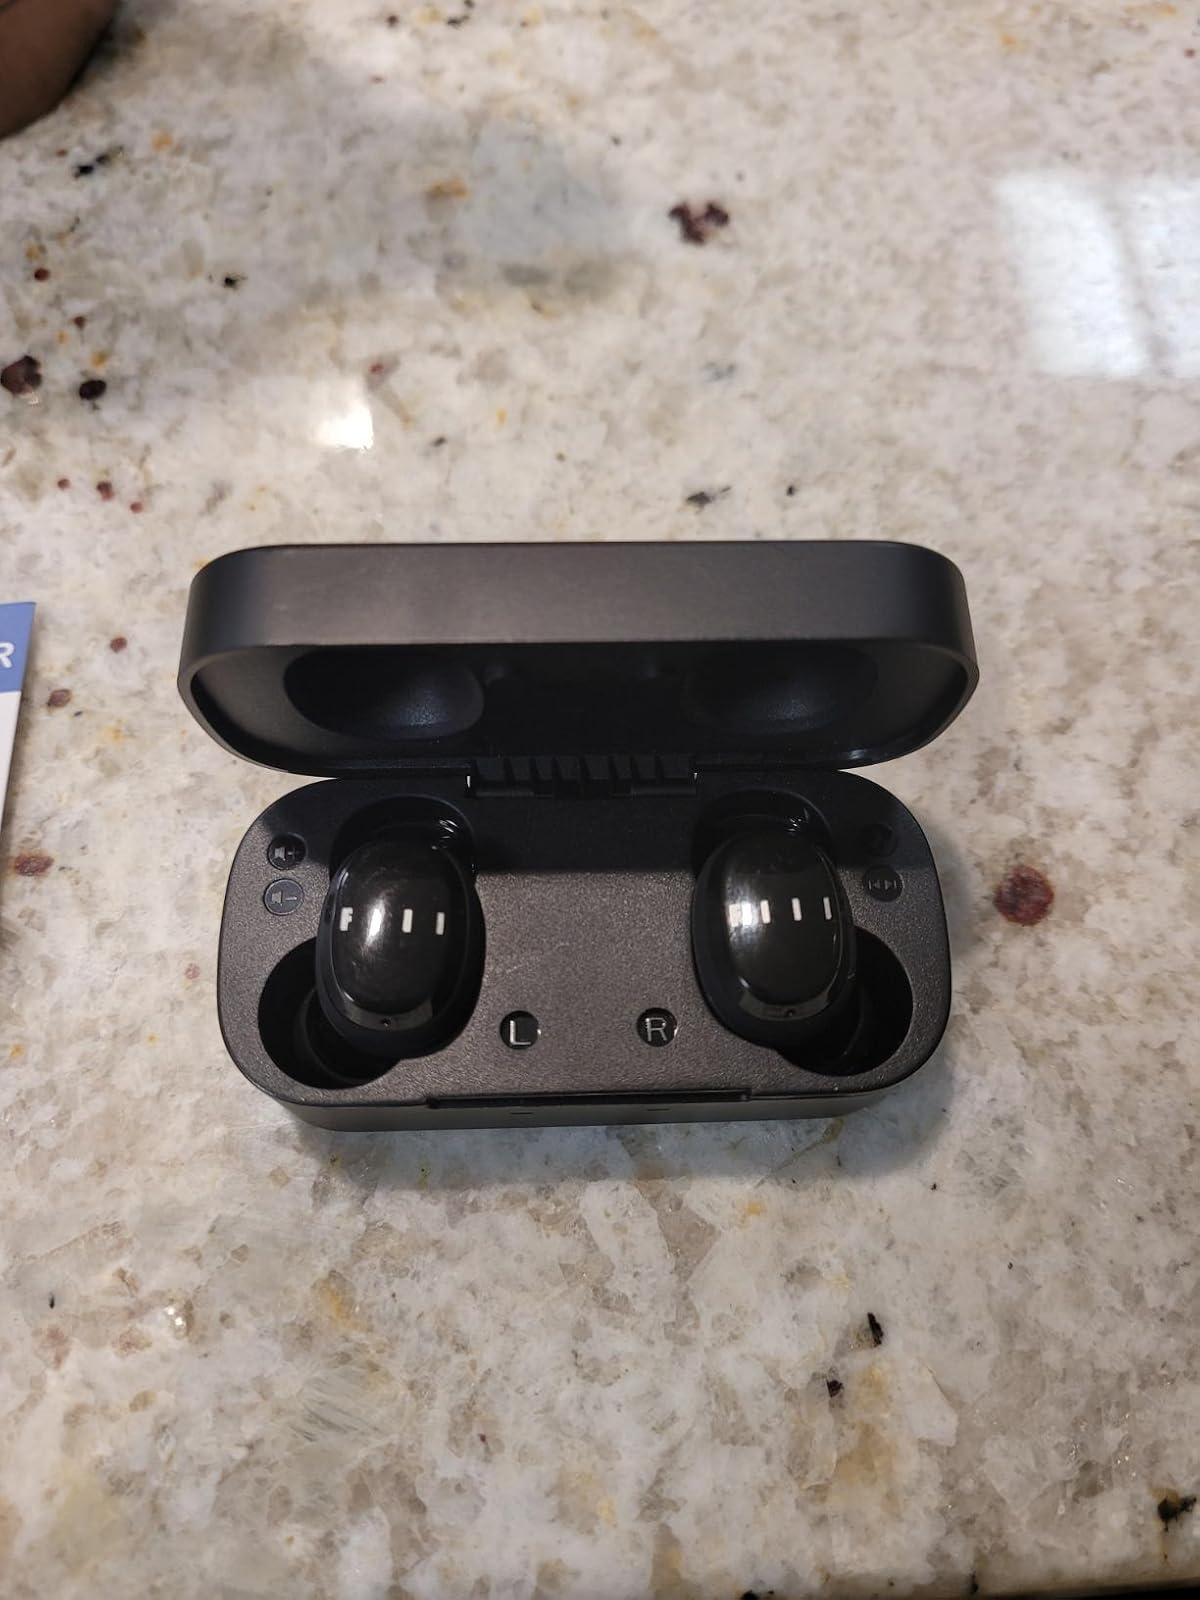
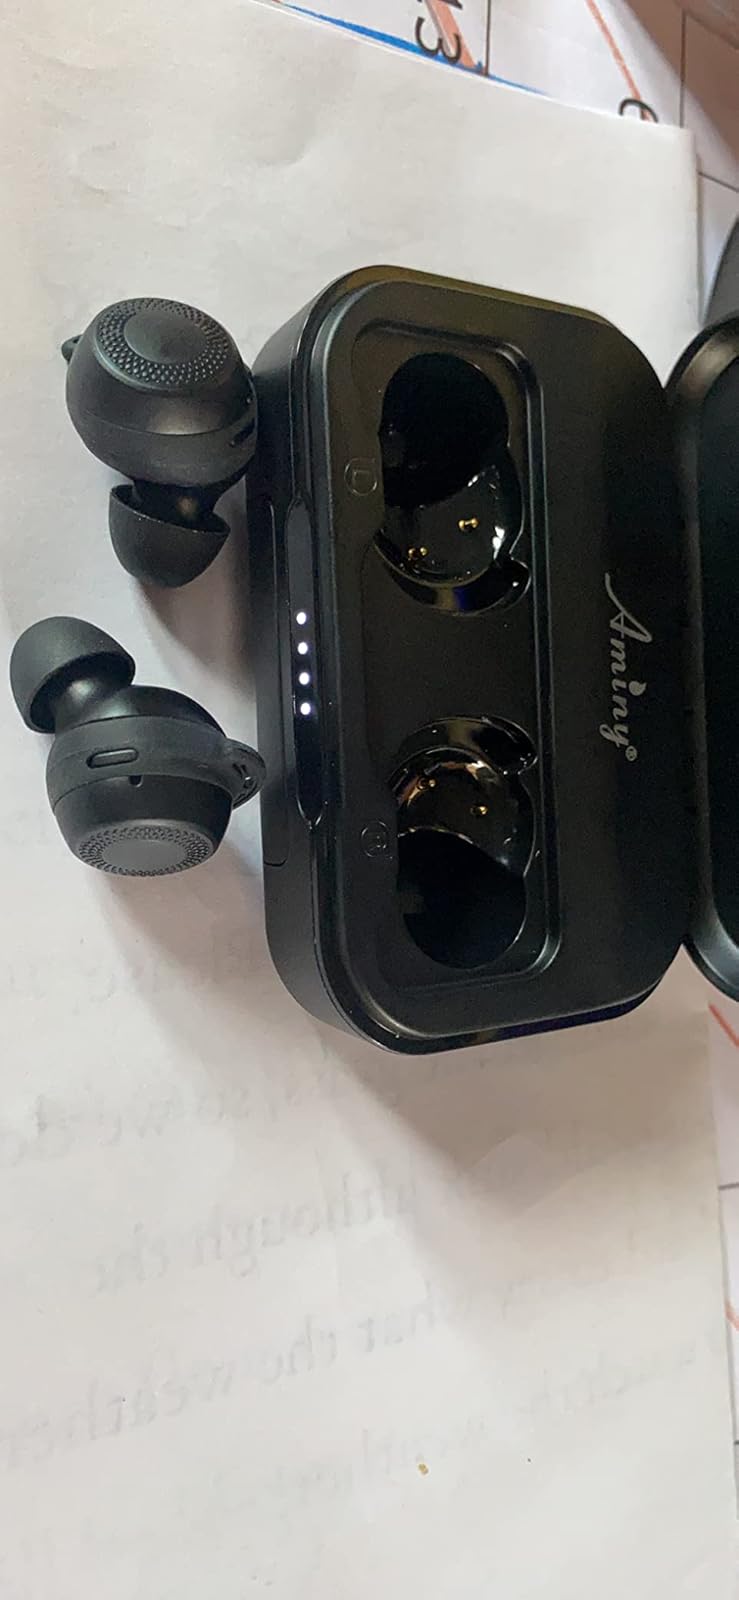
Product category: earbuds
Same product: no